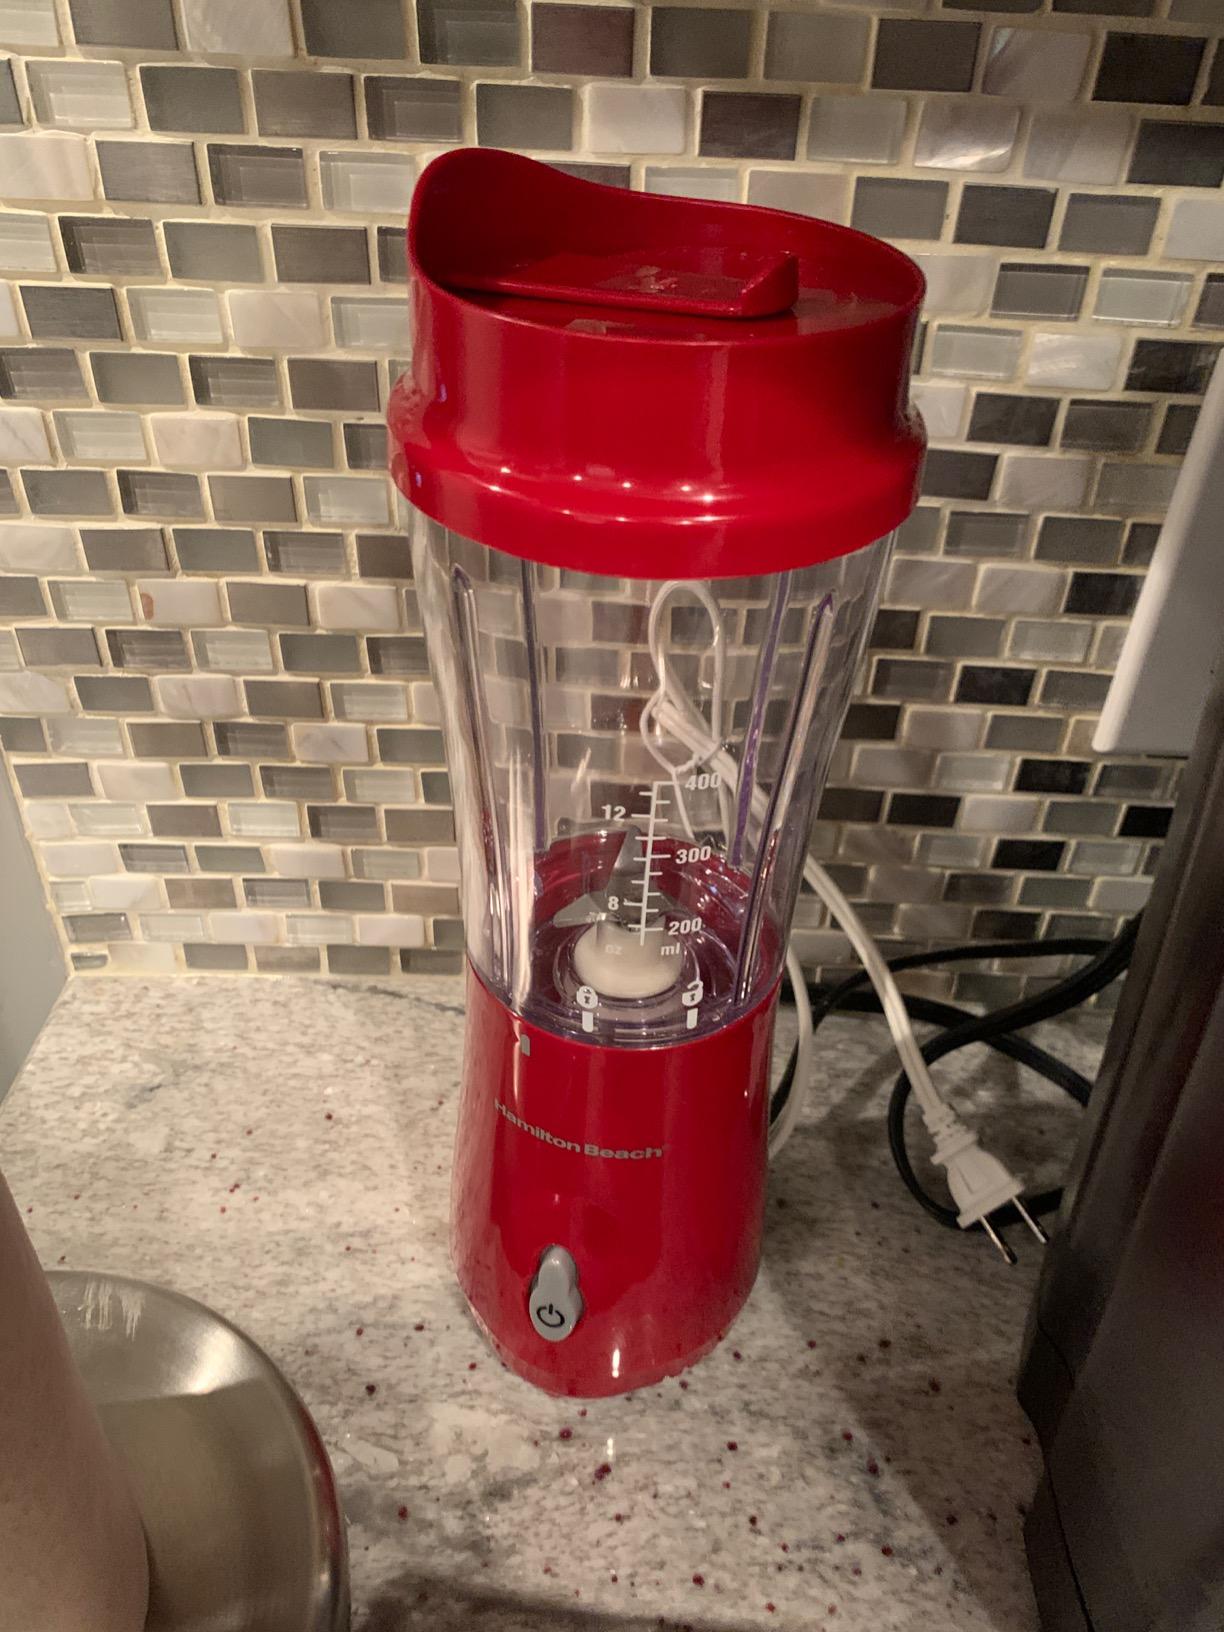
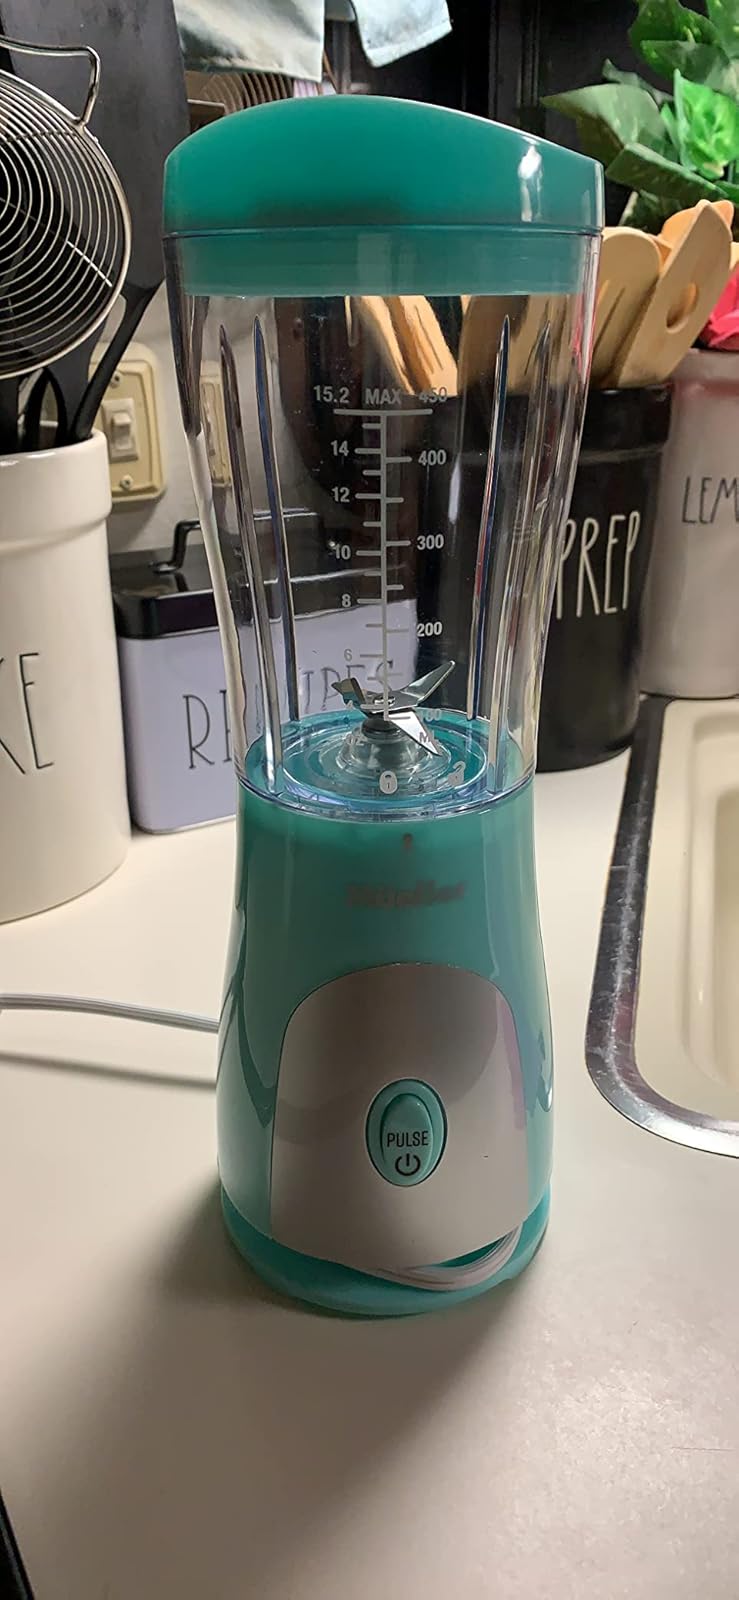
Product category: items_blender
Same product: no